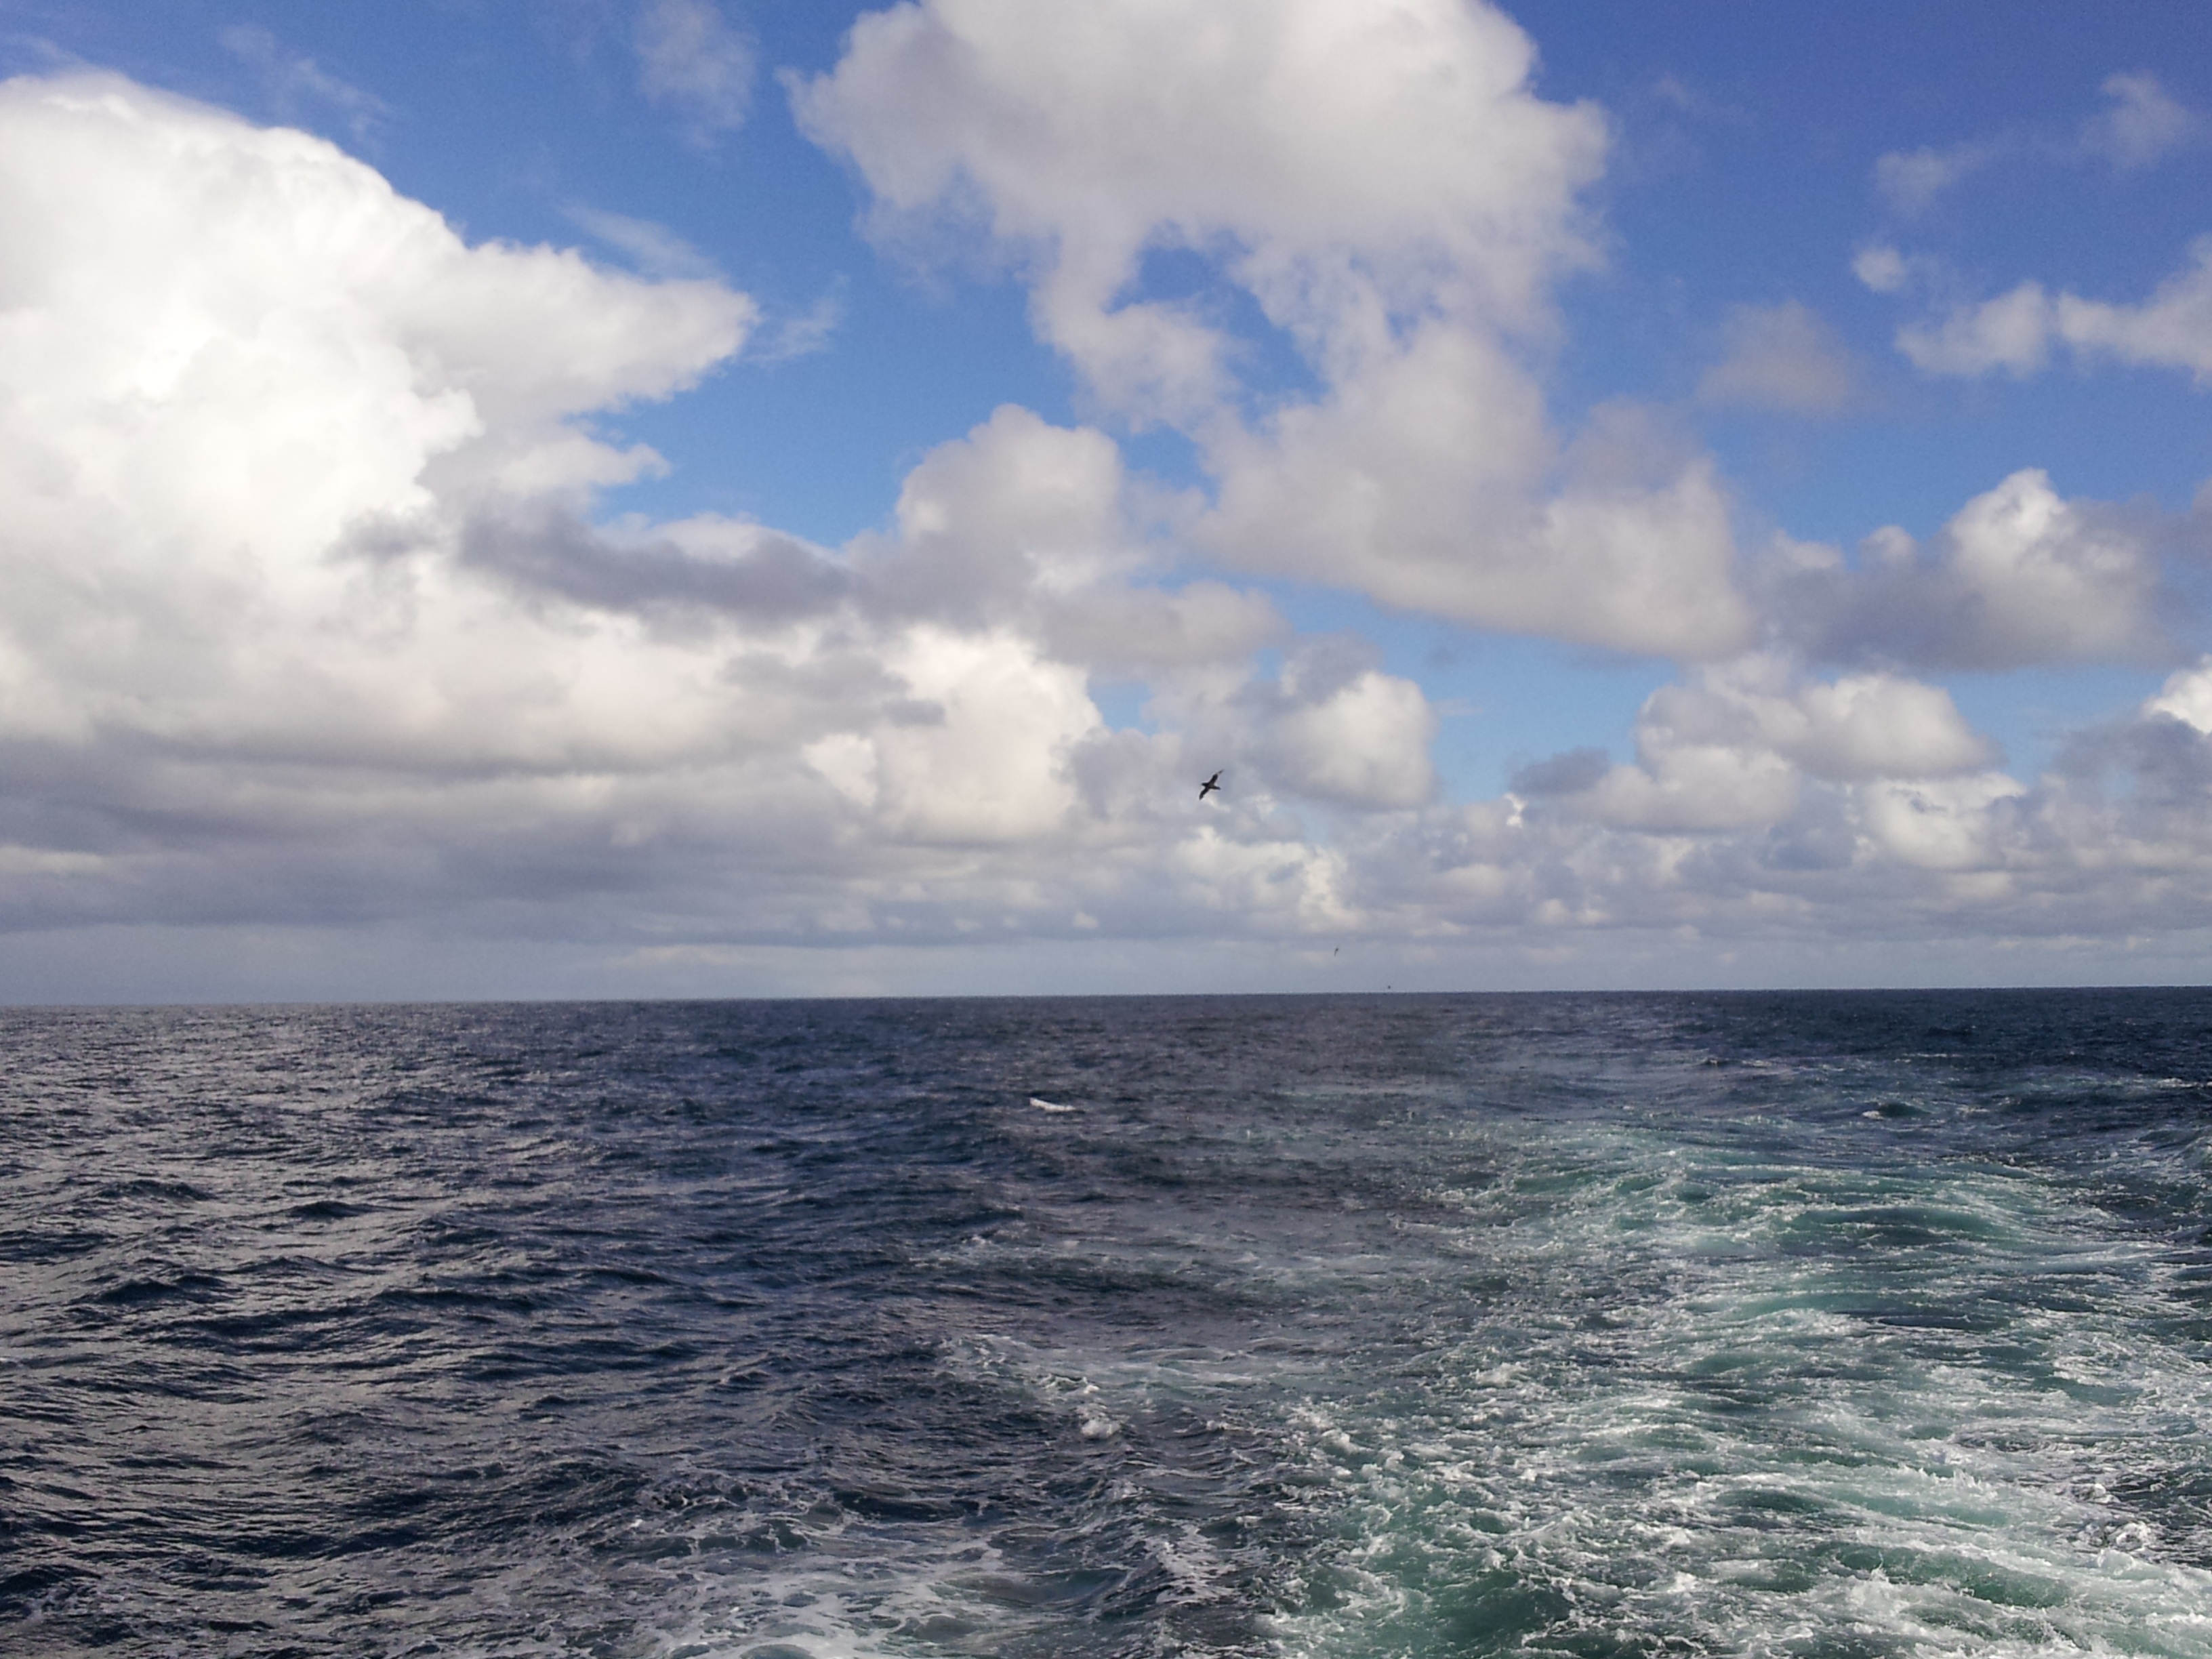
sea, coast, ocean, horizon, cloud, sky, shore, wave, chile, body of water, antarctica, patagonia, cape, meteorological phenomenon, magellan, wind wave